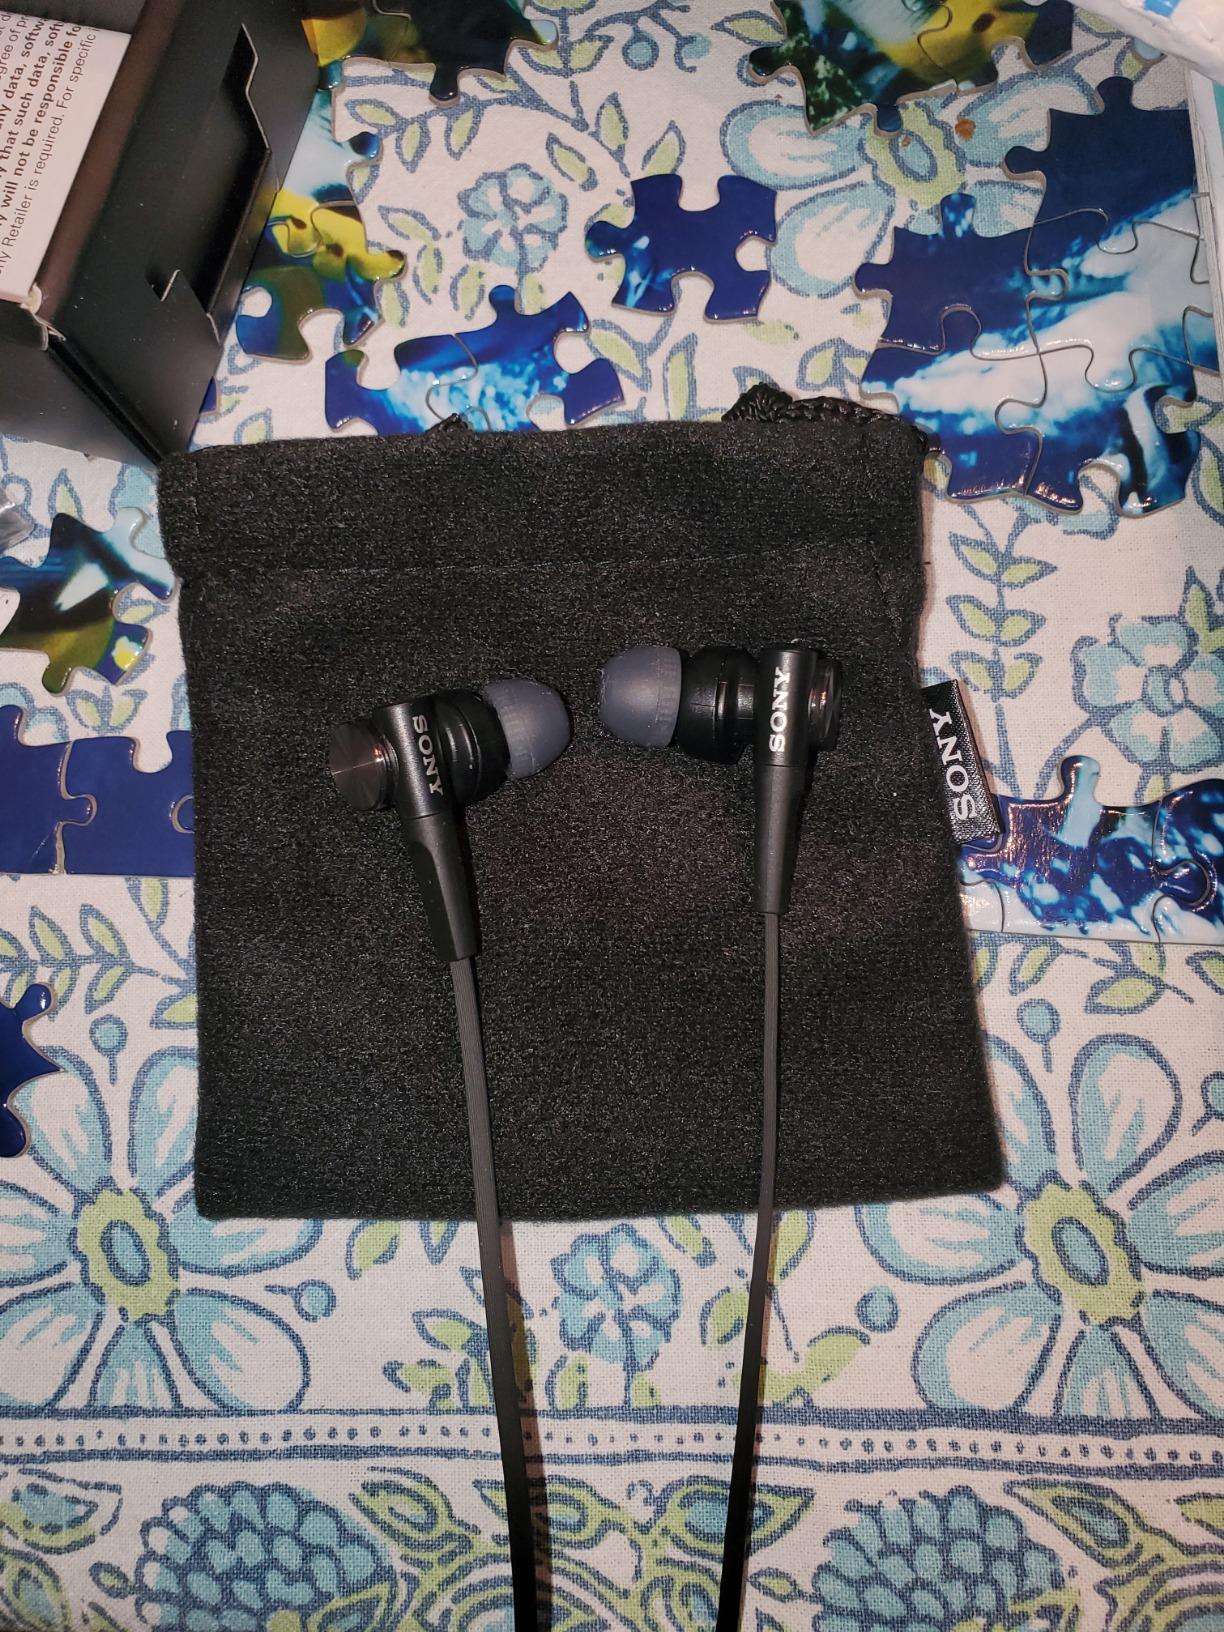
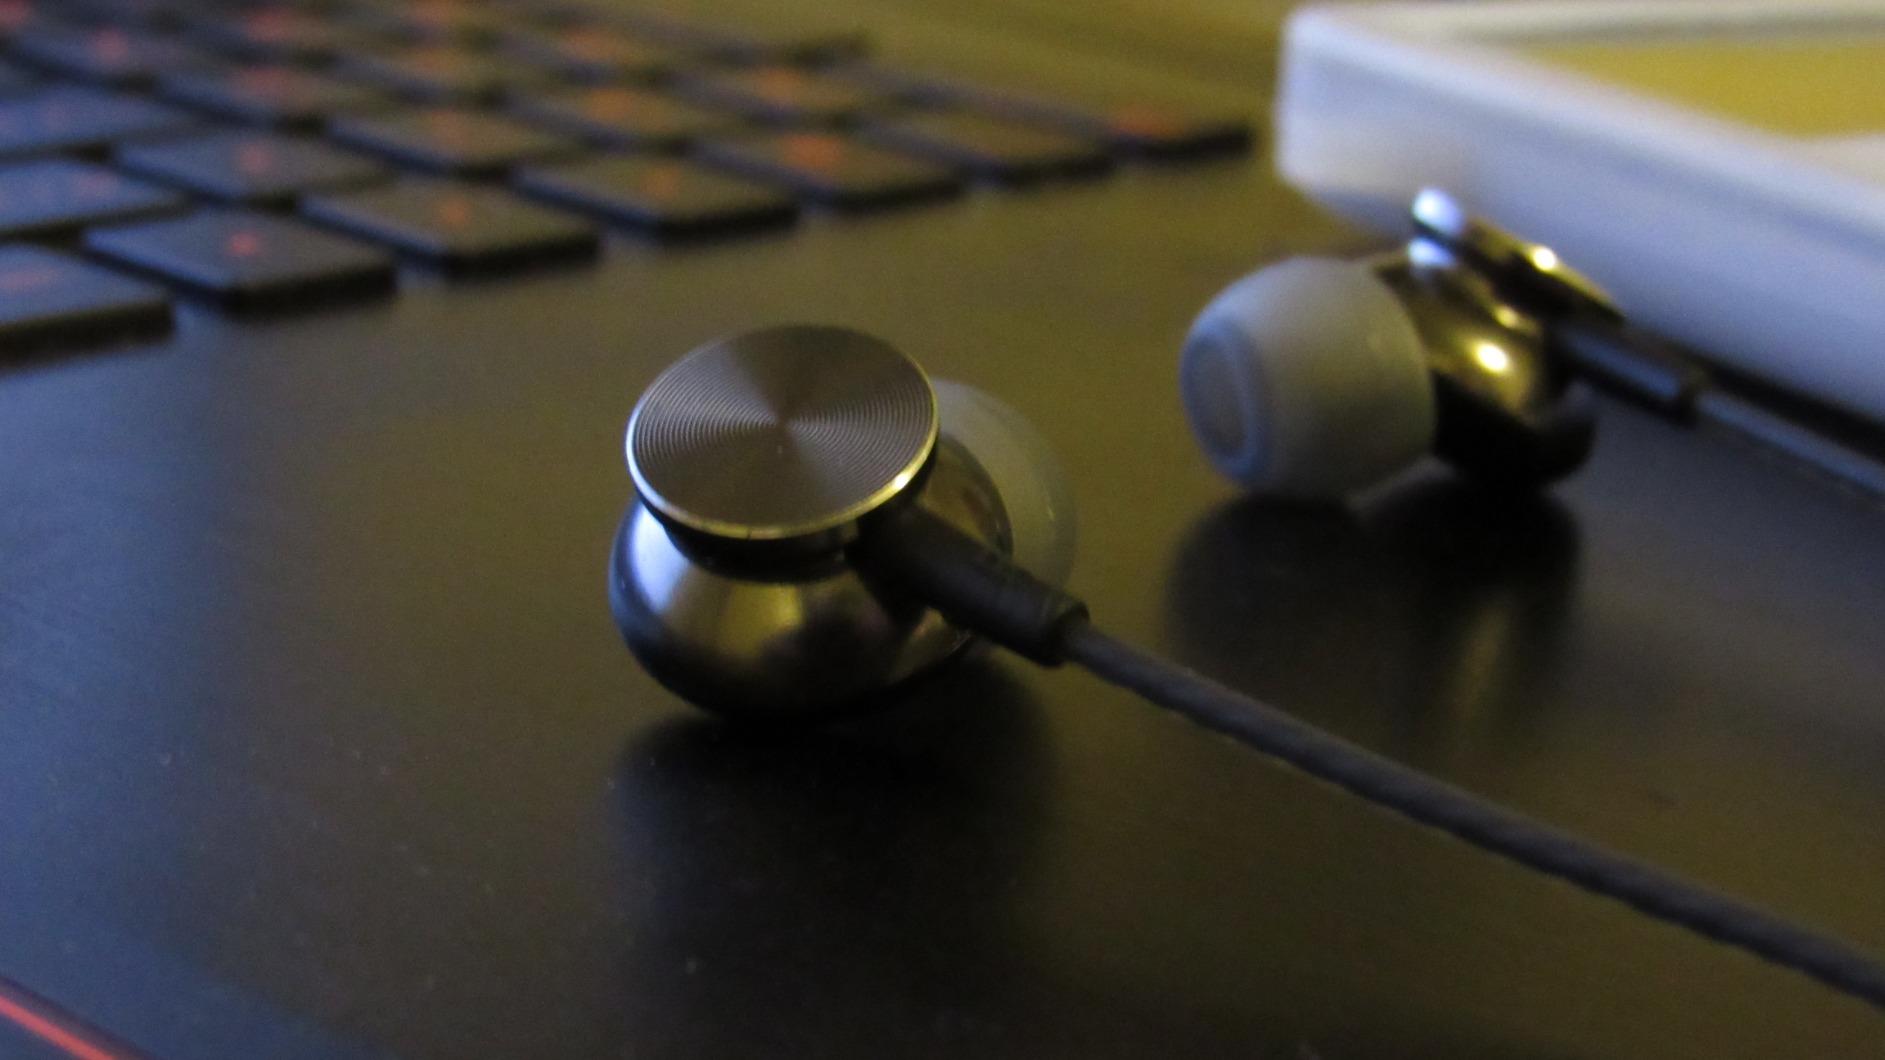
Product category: headphones
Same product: no